Texas Park Road 3

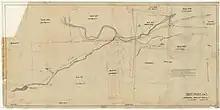
Planning map for proposed park including roads, 1933

In 1924, the Texas Legislature directed the State Parks Board, a predecessor agency to the Texas Parks and Wildlife Department, to consider establishing a major destination park within the Davis Mountains. After the parks board failed to receive appropriations or donated land for a new park, the Legislature then instructed the State Highway Department, which preceded the Texas Department of Transportation (TxDOT), to build a Davis Mountains State Park Highway in 1927. Landowners finally agreed to donate land for the park in 1933 to boost the local economy devastated by the Great Depression. With the creation of the park, a state park highway was no longer necessary, and that highway initially became SH 166.